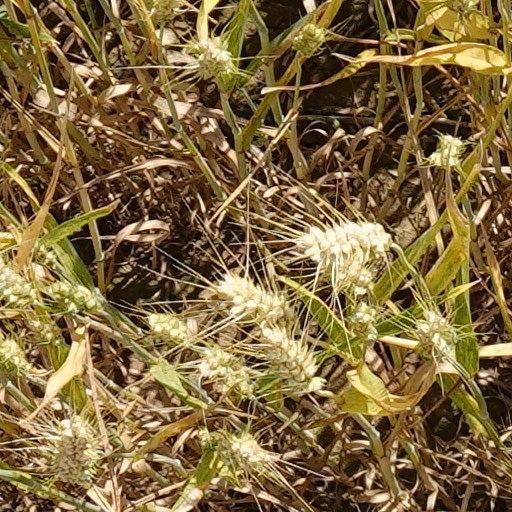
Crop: wheat